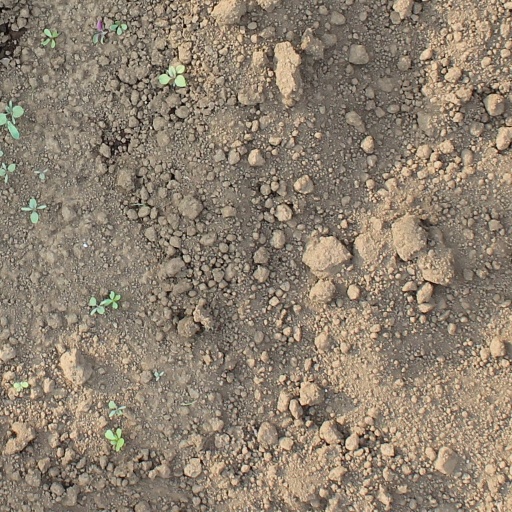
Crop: soybean